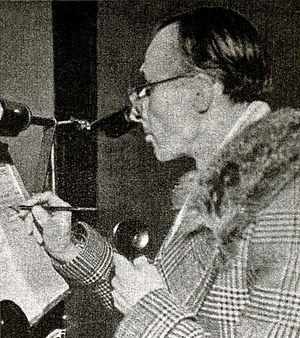
Lauro Gazzolo, est un acteur et doubleur de voix italien.